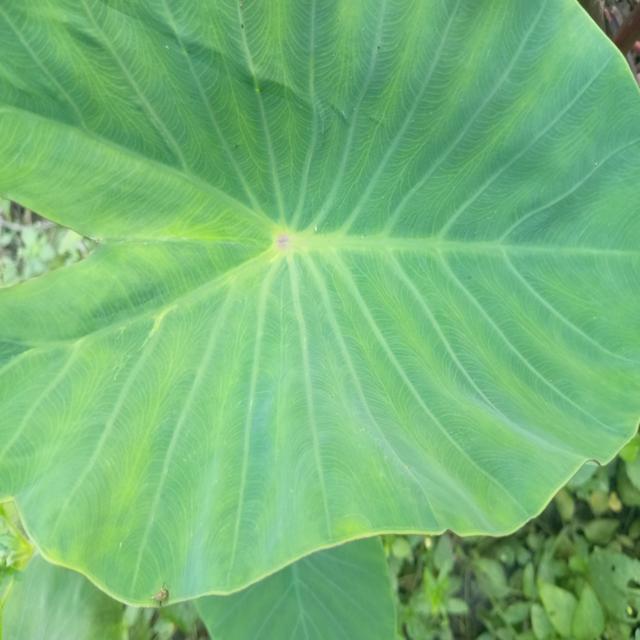
Label: Healthy